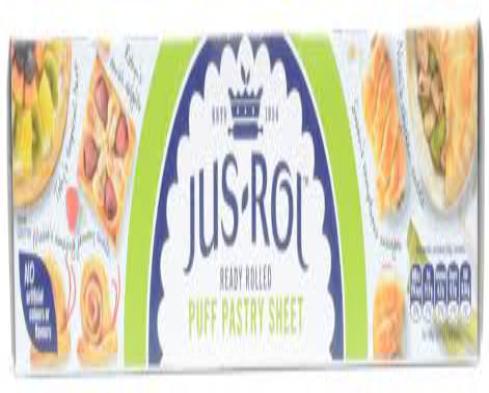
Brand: Jus-Rol
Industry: Food